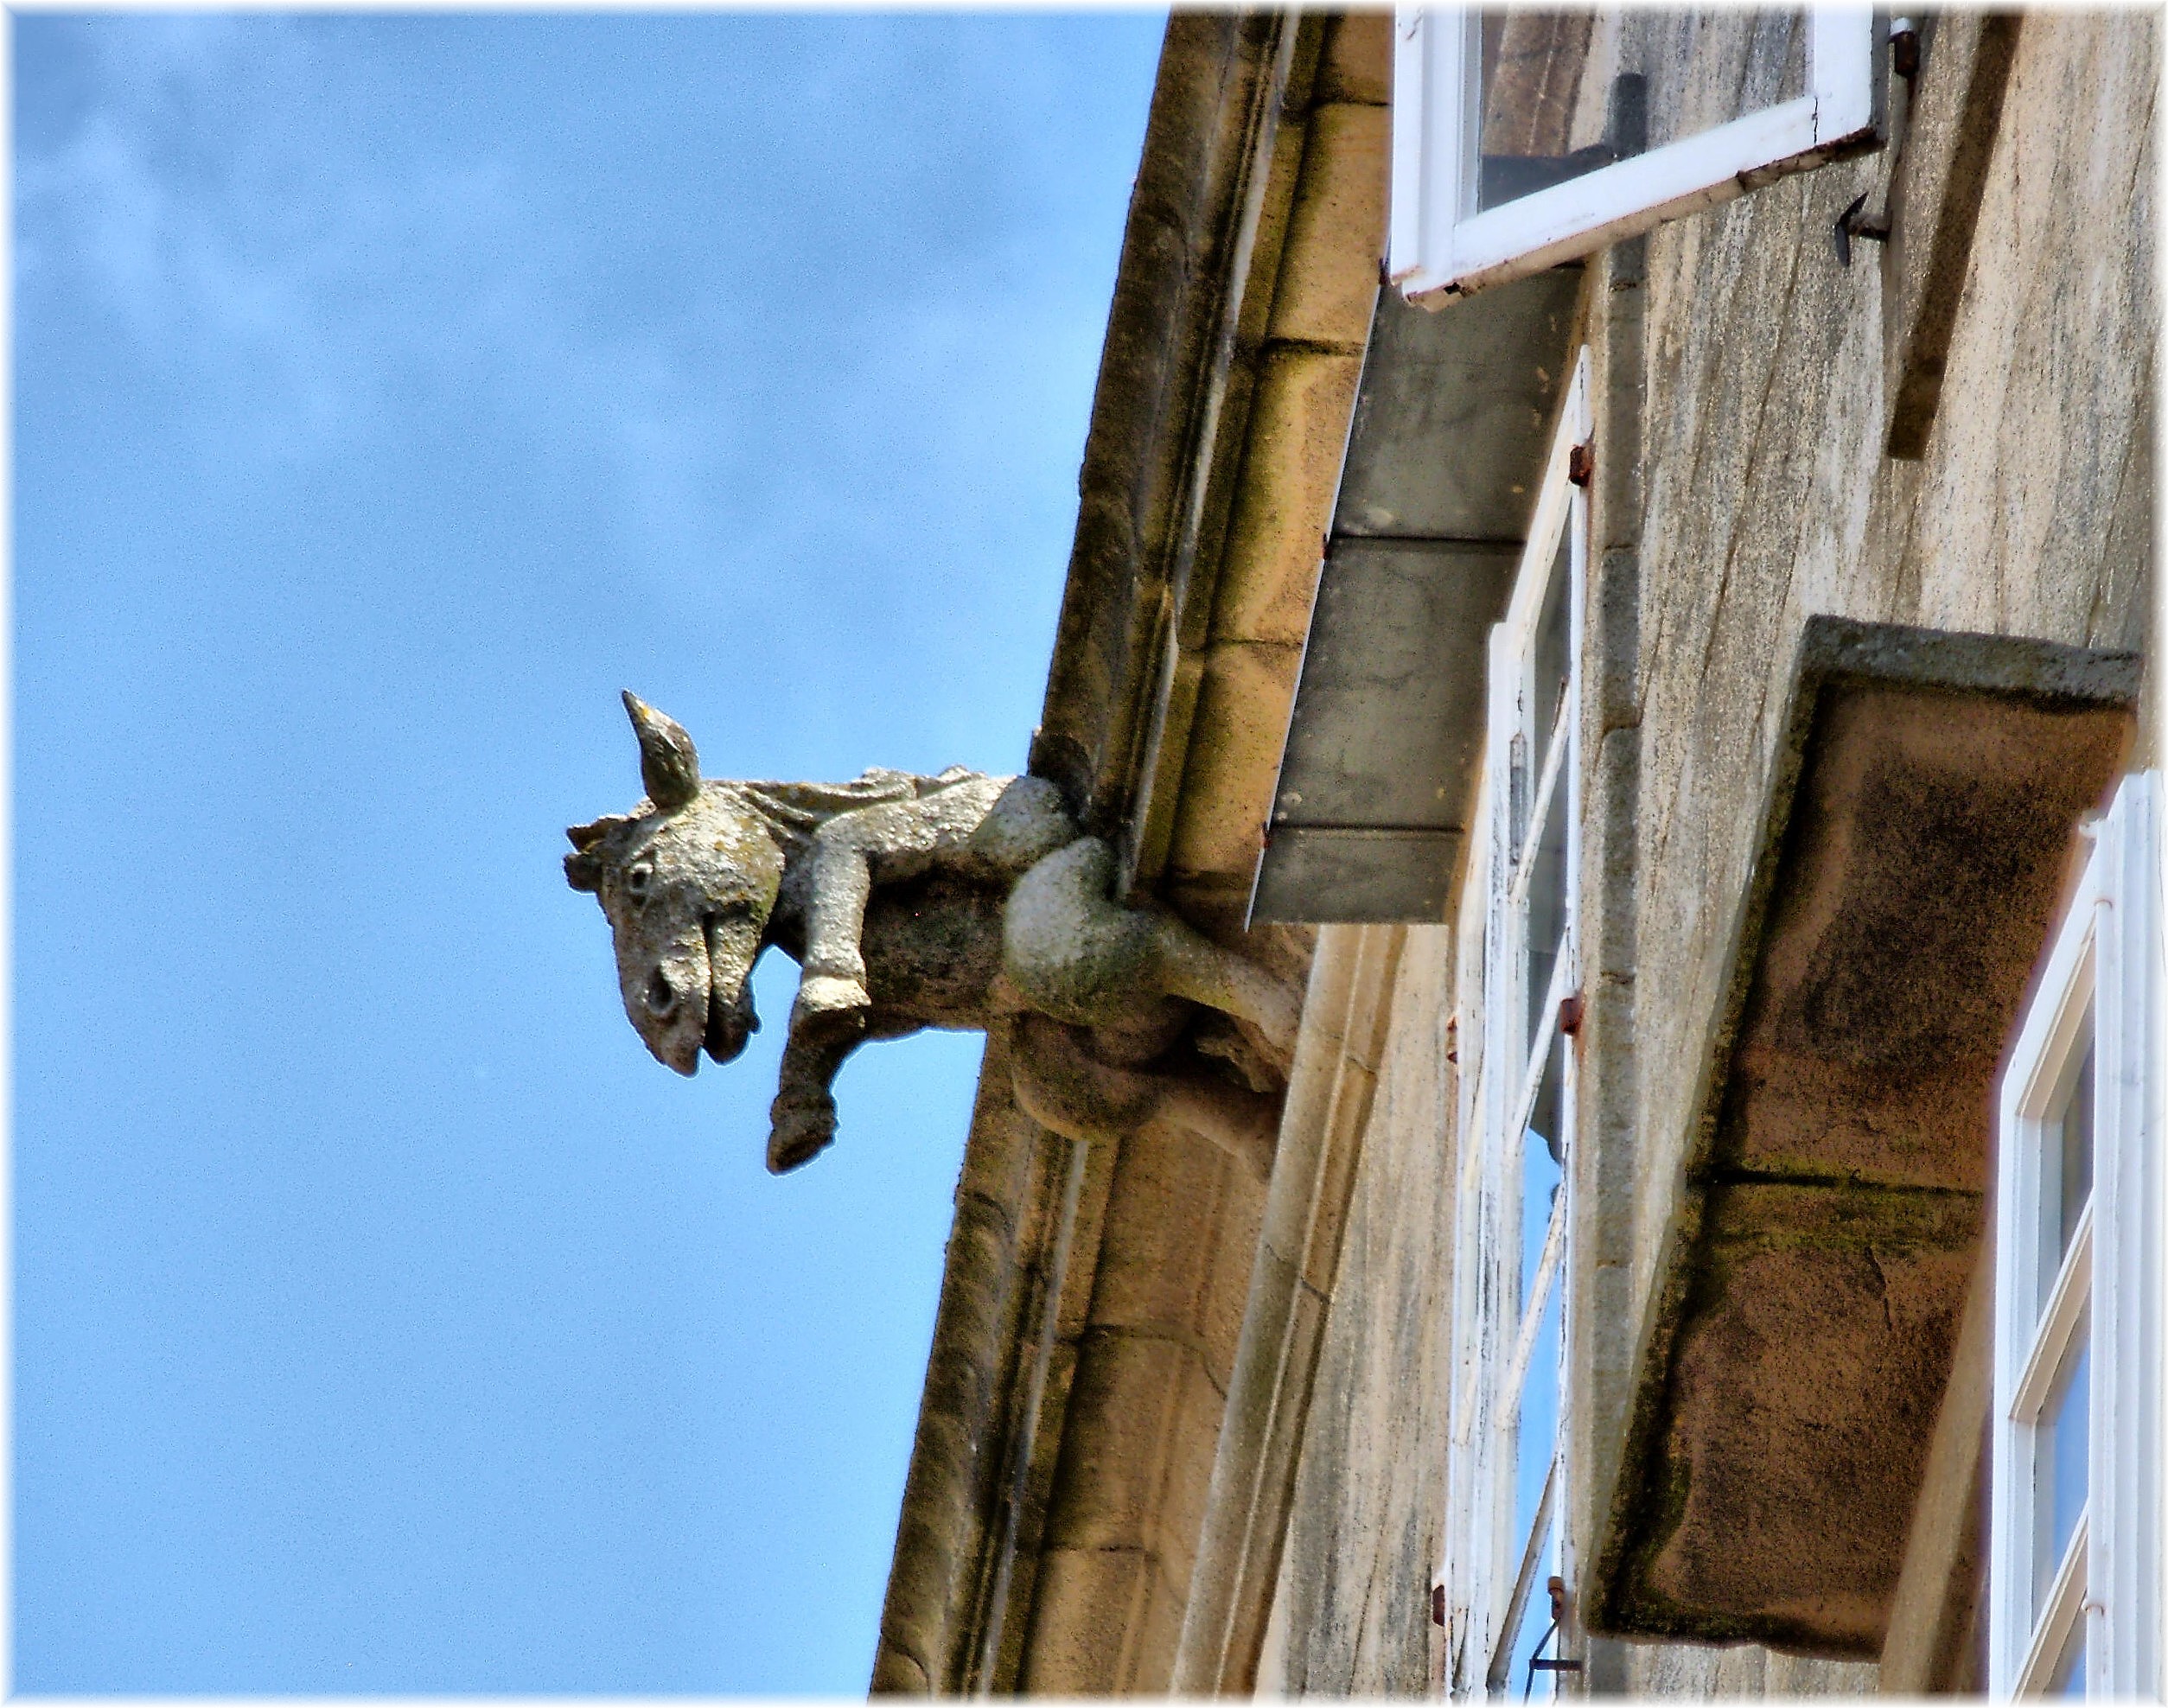
wood, europe, blue, sculpture, spain, espagne, europa, sculptures, galicia, piedra, musictomyeyeslevel1, pedra, espana, santiago, galiza, galice, compostela, esculturas, provinciacoru a, gargolas